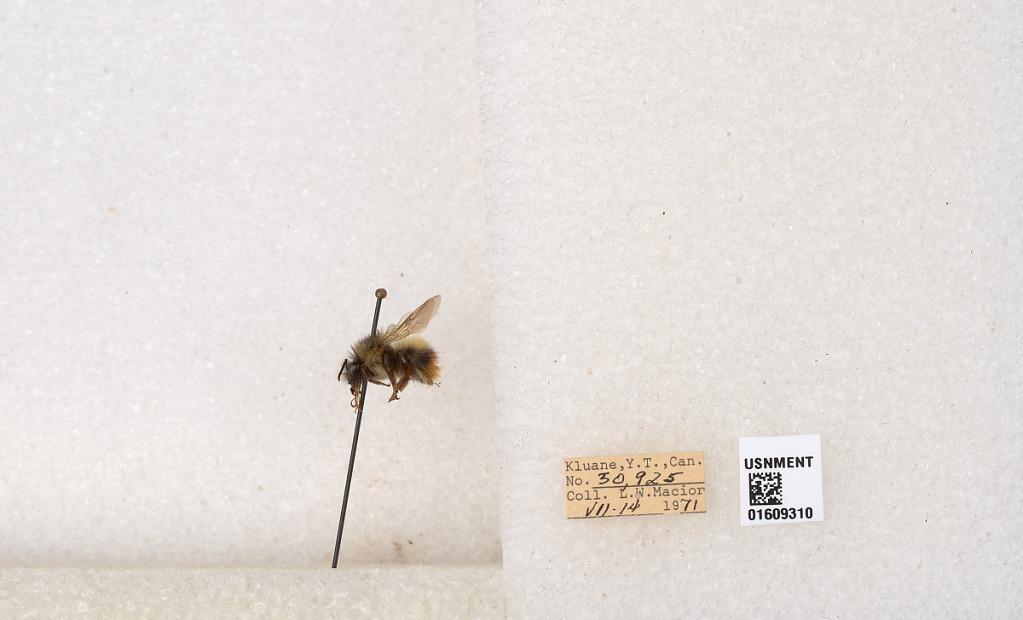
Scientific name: Bombus (Pyrobombus) sylvicola Kirby
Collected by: L. Macior
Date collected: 1971-7-14
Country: Canada
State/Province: Yukon
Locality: Kluane
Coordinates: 61.2281, -138.722